Hyperloop pod competition

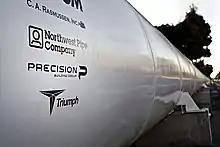

SpaceX announced in January 2016 that they had engaged a Los Angeles-based, Fortune-500, engineering design and construction firm AECOM, to build the Hyperloop Test Track. Triumph Group was also recognized as a major contributor to the construction efforts.